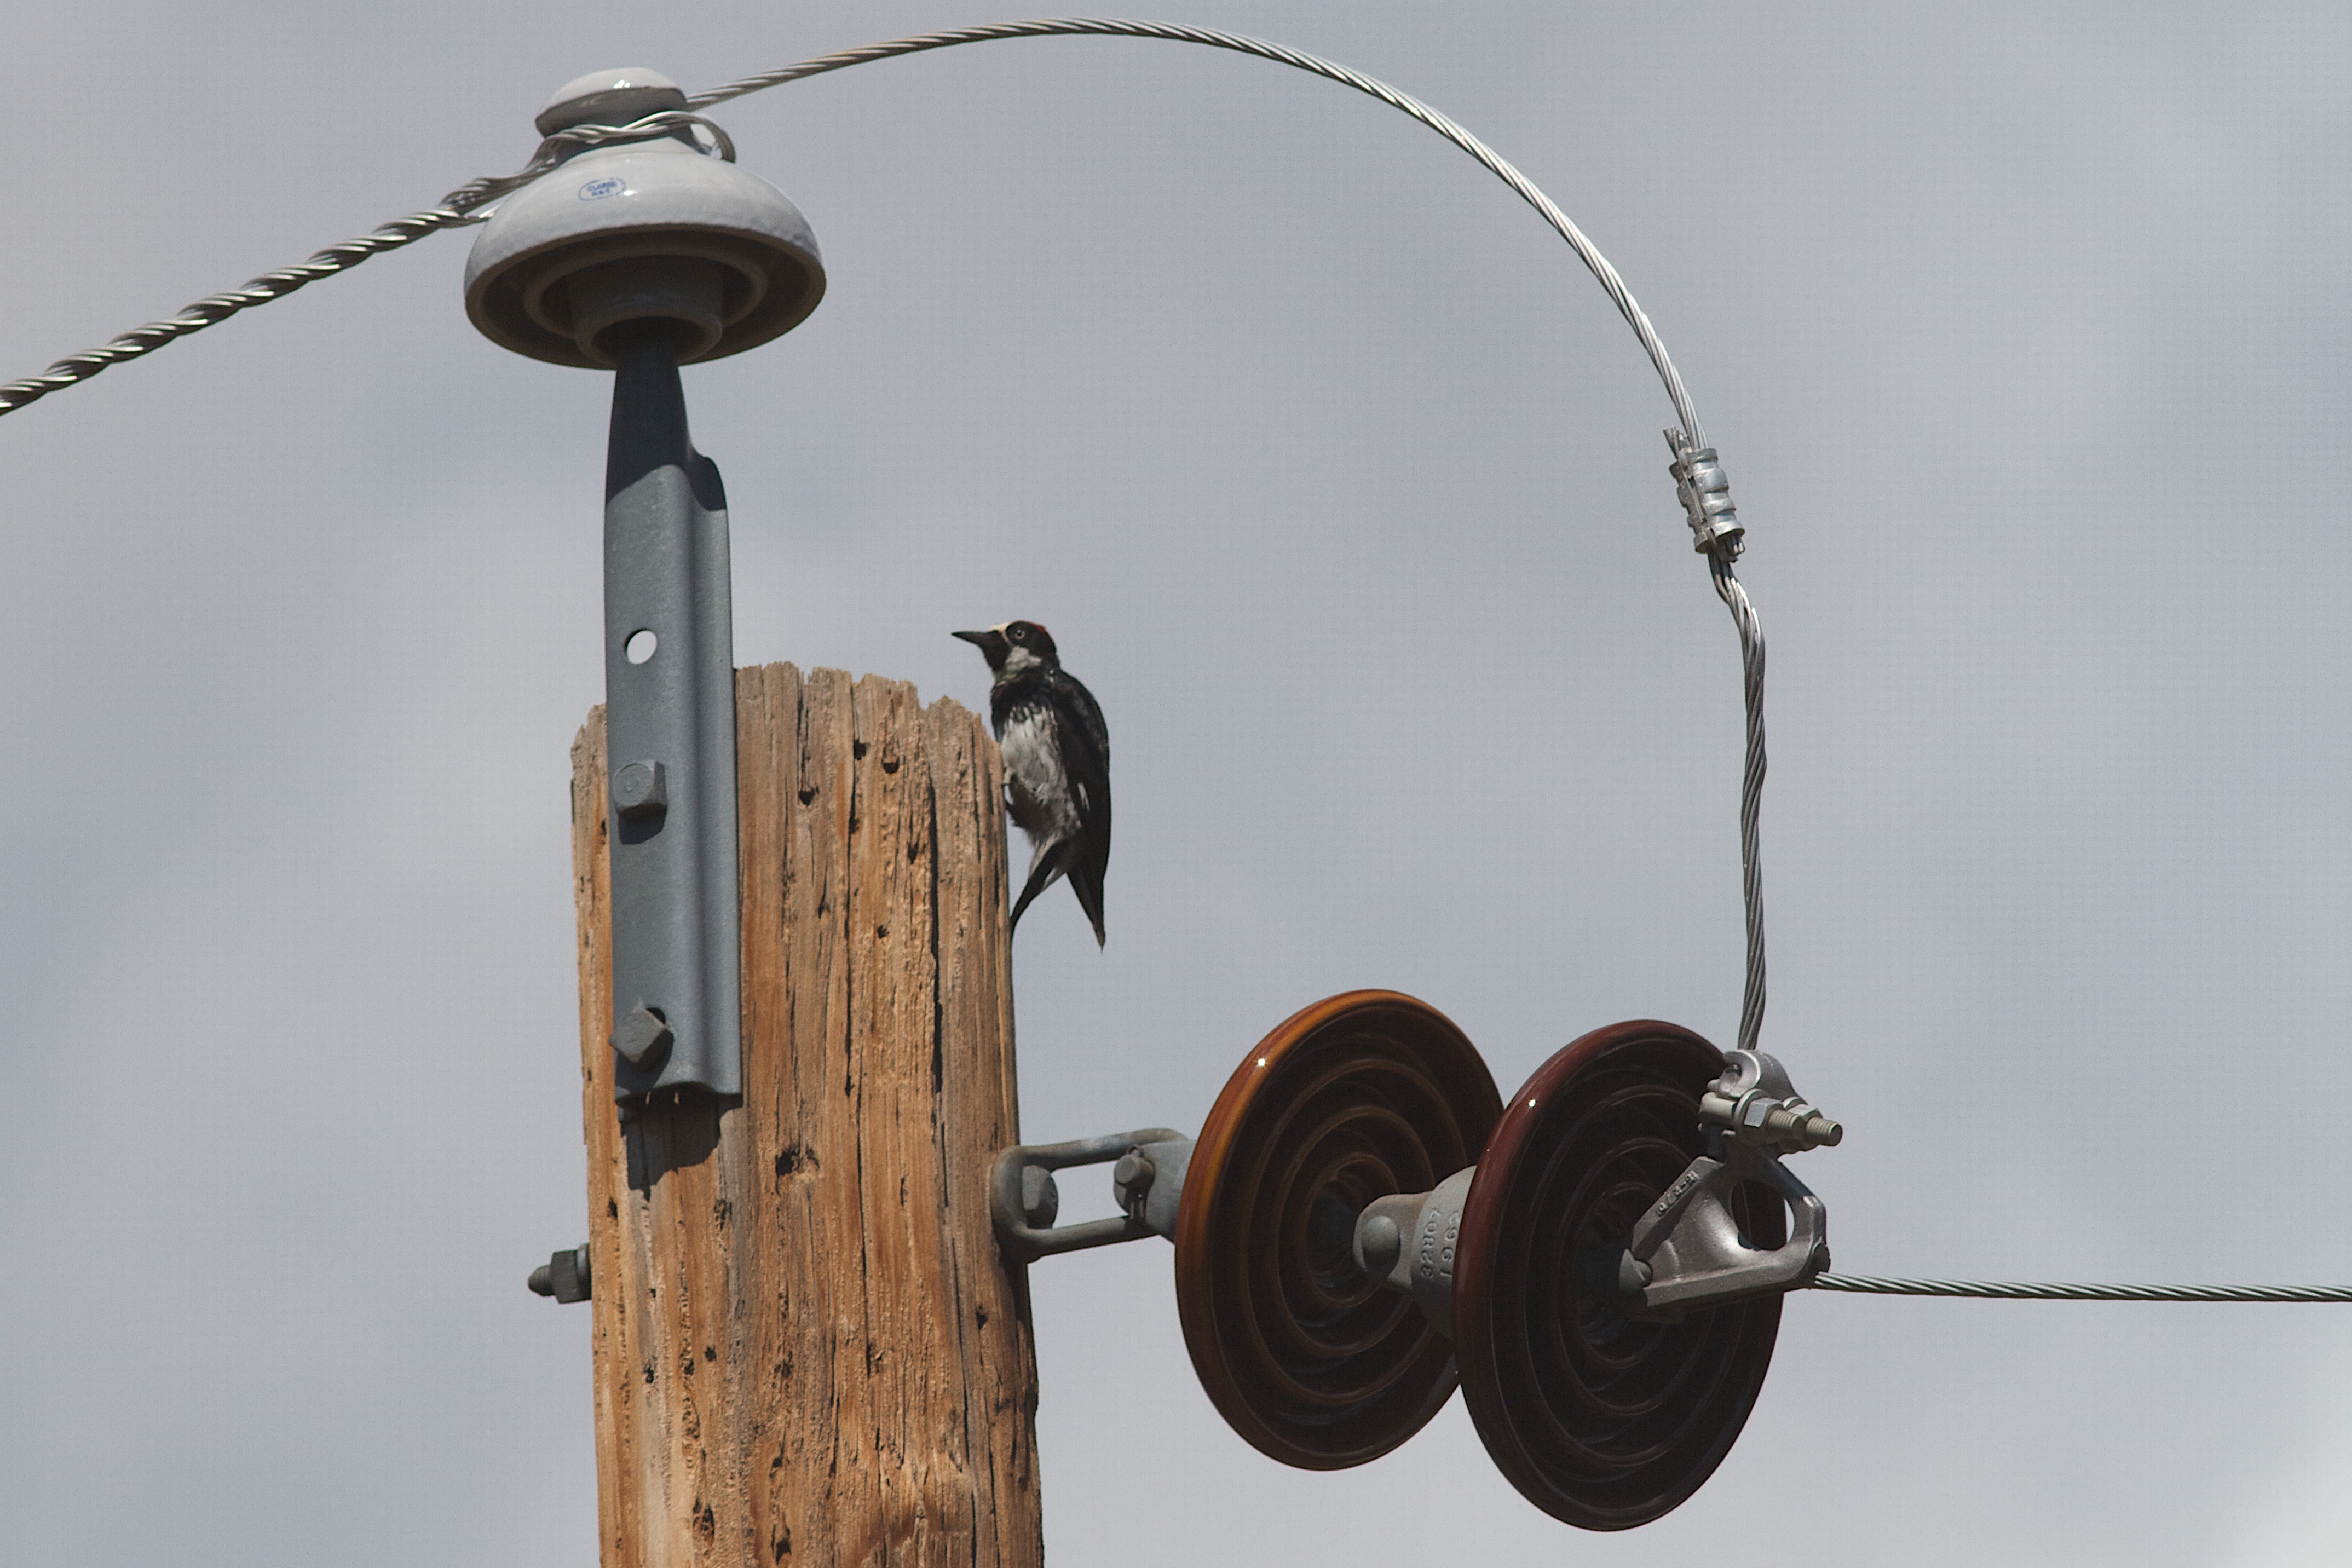
light, wheel, lighting, light fixture